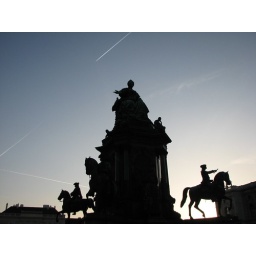
Same monument with jet streams lingering in the evening sky